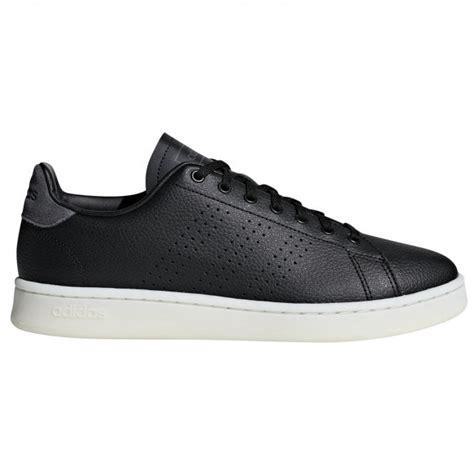
Brand: Adidas
Model: Advantage